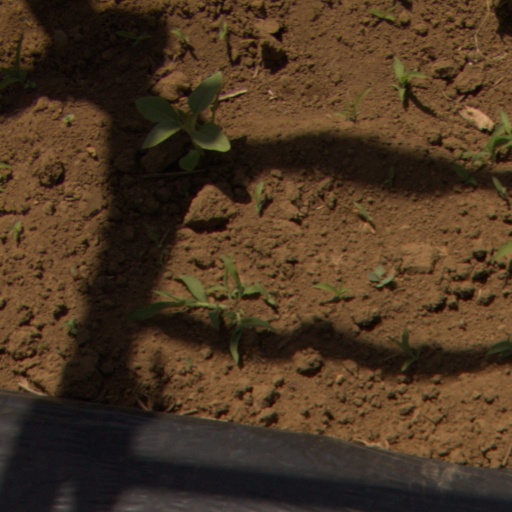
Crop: Jerusalem artichoke